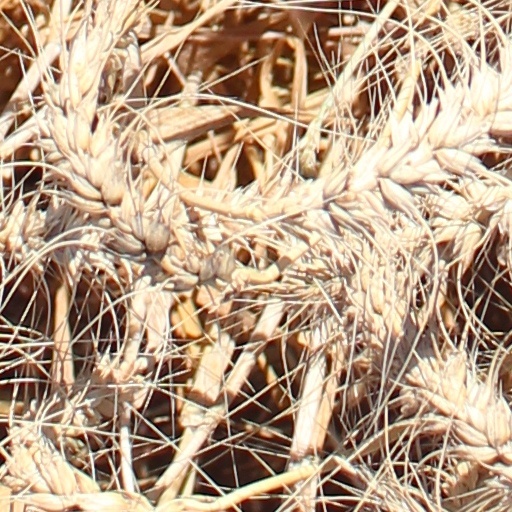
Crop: wheat